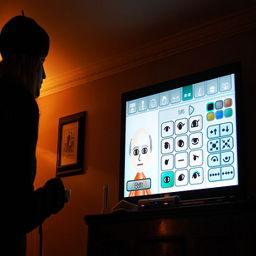
an image of a person making a video game character
A person is standing in front of a tv playing Wii
A man playing a video game on a large tv.
a person making a character on a video game
A woman is creating a player on the Wii.